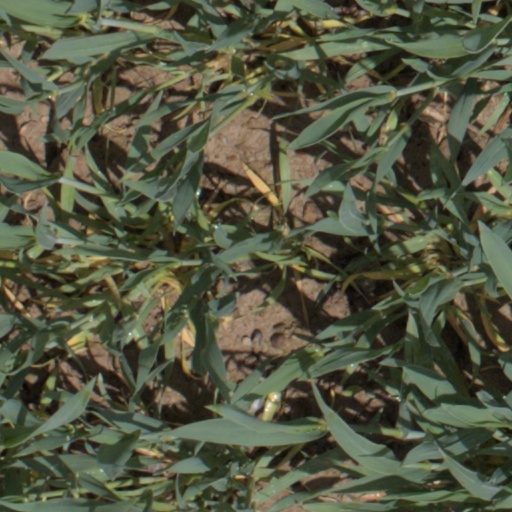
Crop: wheat